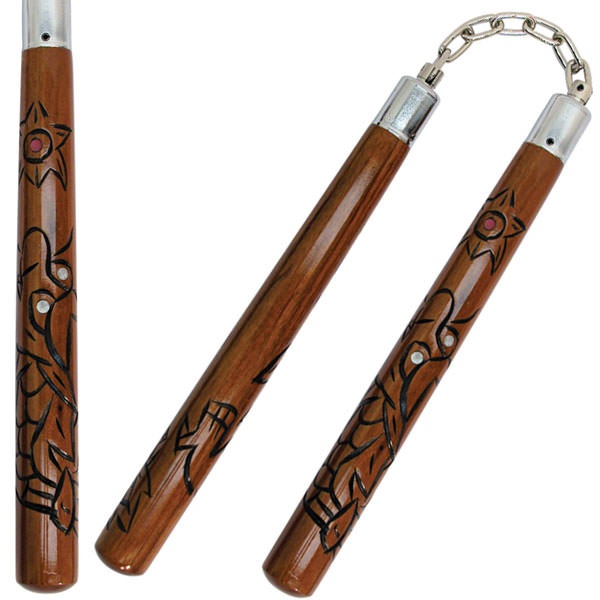
12" Dark Finish Wood Nunchaku with Carved Dragon Designs Chain
12" Lacquered Wood Nunchaku with Carved Dragon Design Features: 12" overall Cast metal chain and fittings Lacquered Wood Carved Dragon Graphic
Brand: Tophatter's Inc.
Category: Sporting Goods > Athletics > Boxing & Martial Arts > Martial Arts Weapons > Nunchucks